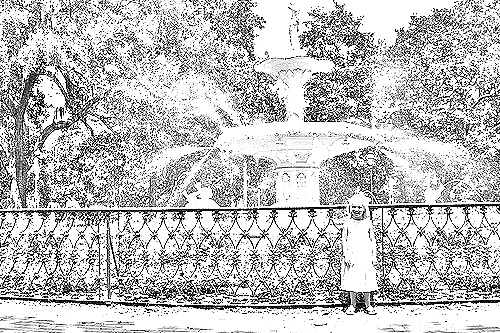
Portrait style: Sketch Portrait